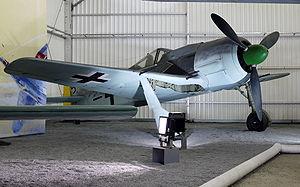
Chasseur allemand monomoteur Focke-Wulf Fw 190 (1939), Musée de l'Air et de l'Espace, Paris Le Bourget (France)